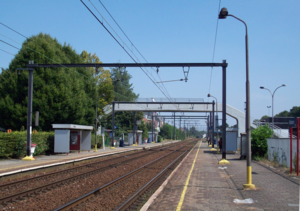
La gare de Ninove est une gare ferroviaire belge de la ligne 90, de Denderleeuw à Jurbise, située à proximité du centre de la ville de Ninove, dans la province de Flandre-Orientale en Région flamande.